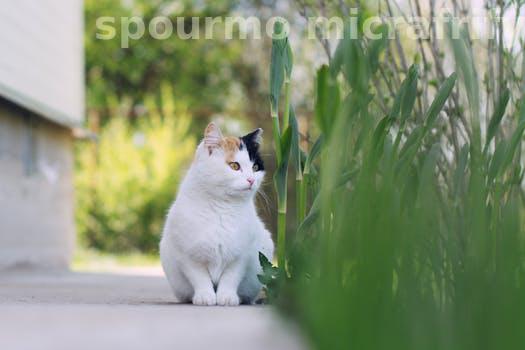
Label: Watermark